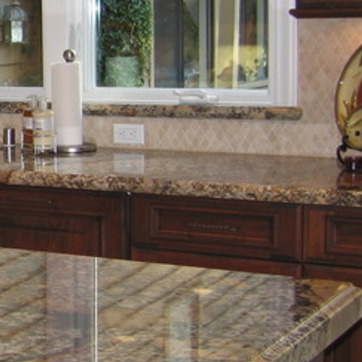
Material: polishedstone